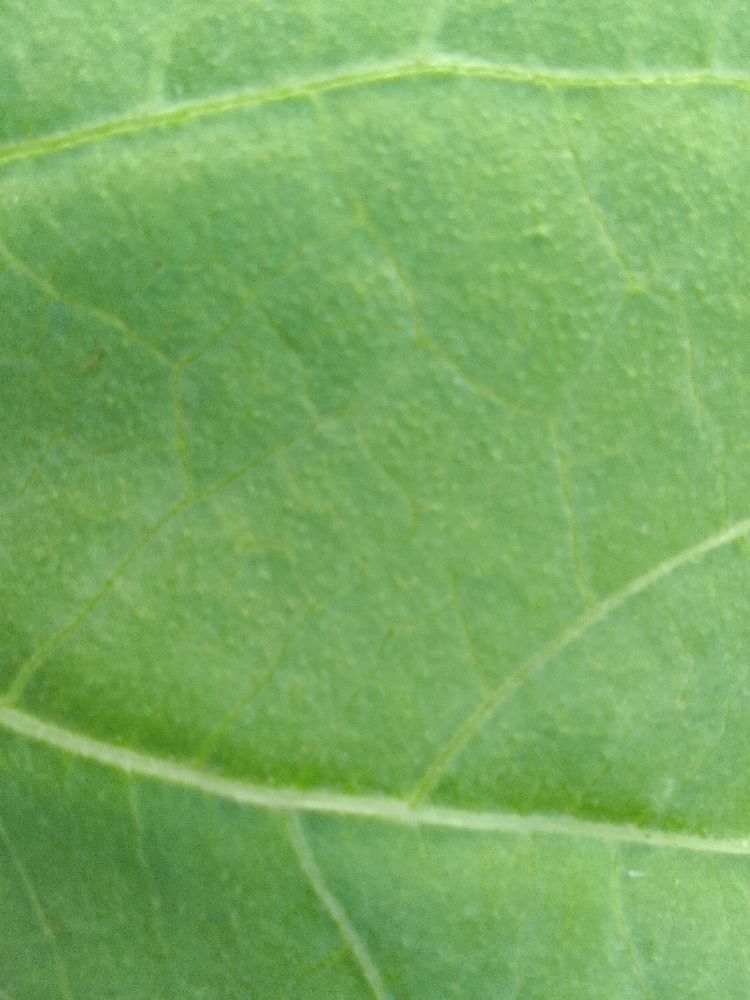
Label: healthy